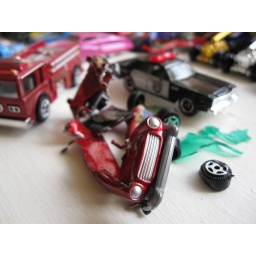
No sign of life in a twisted reck (wreck) No pain for a rusty boat. Death cab for cutie. It's a crash-crash-crash